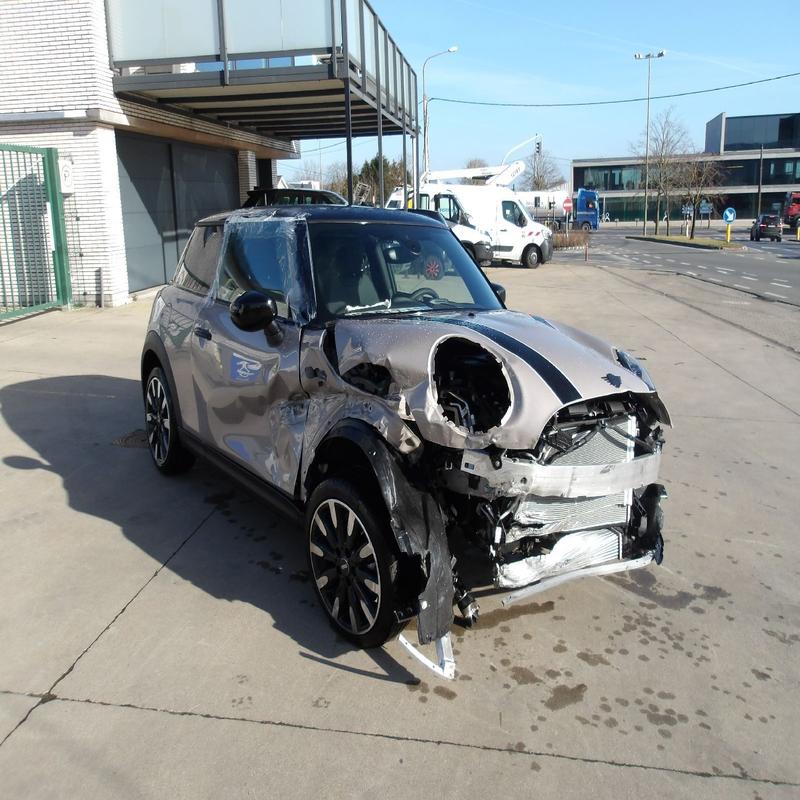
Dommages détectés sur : plaque d'immatriculation avant, pare-choc avant, feu avant droit, capot, aile avant droite, porte avant droite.
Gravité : majeur